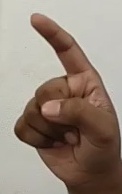
ASL sign: Z